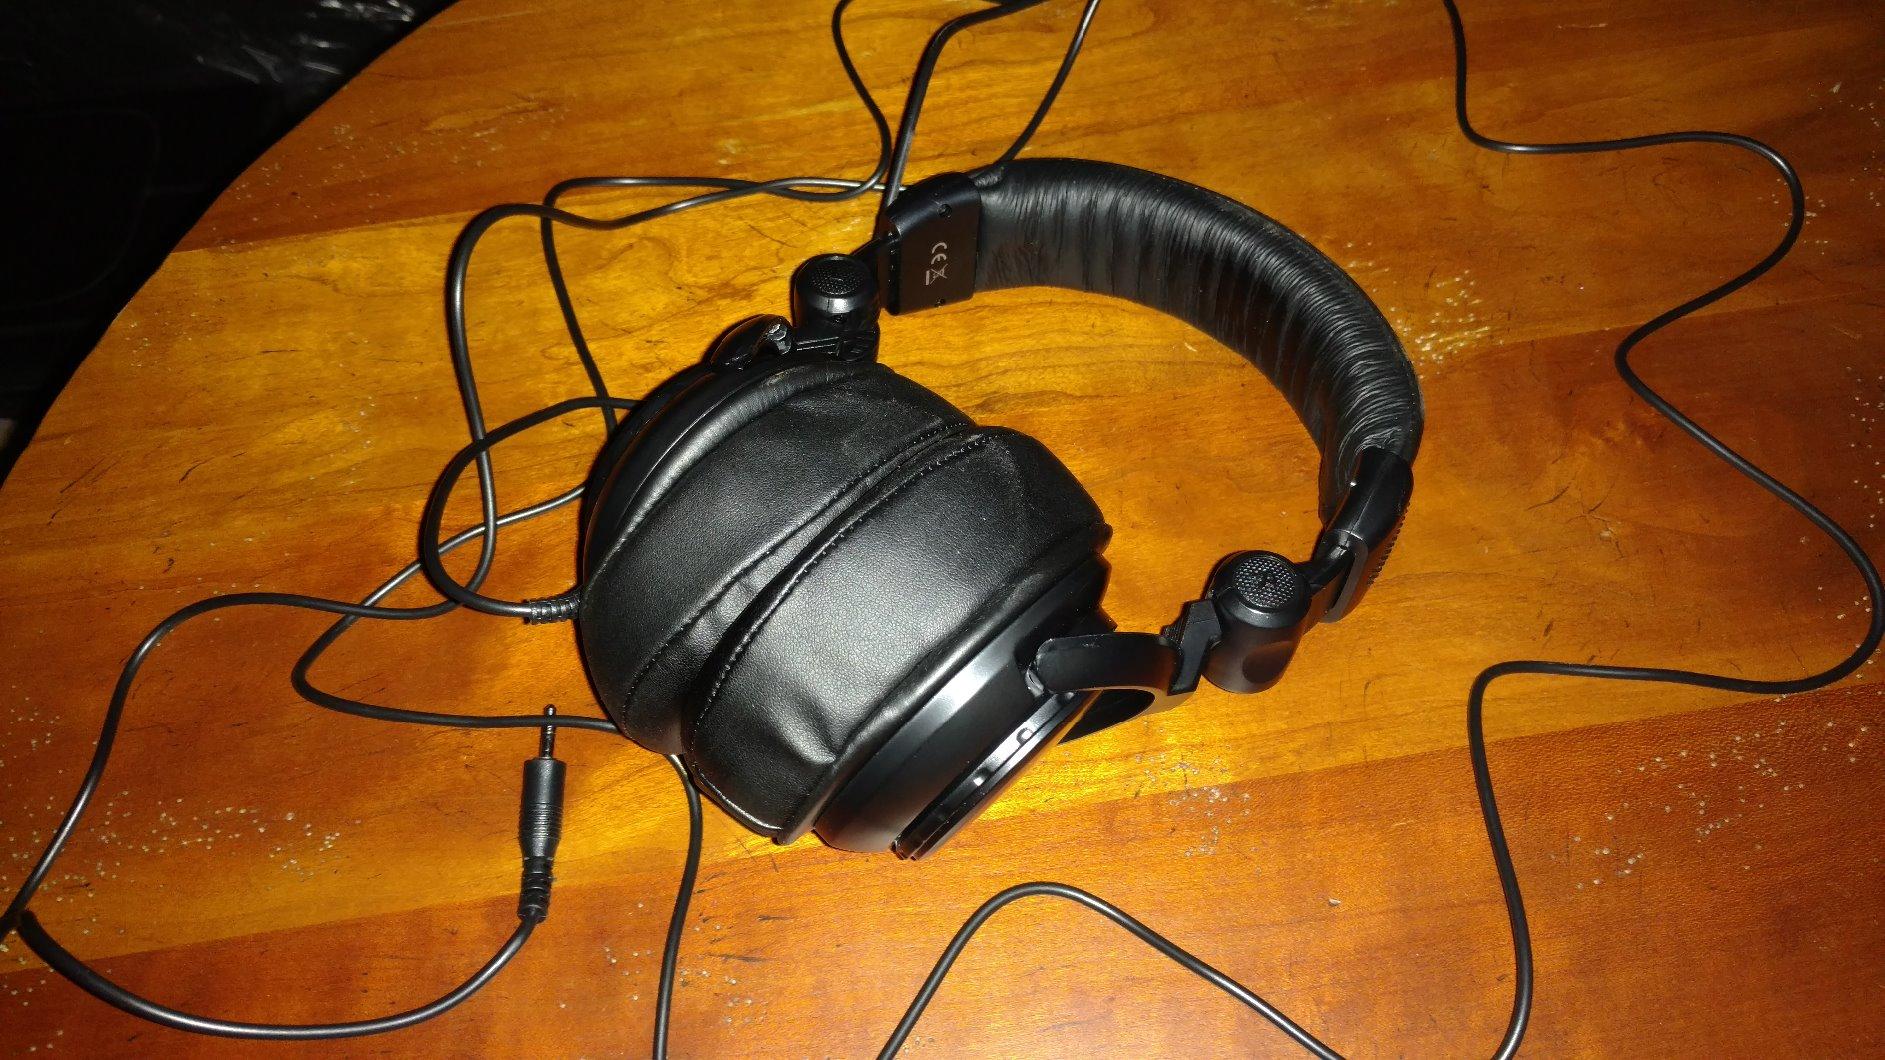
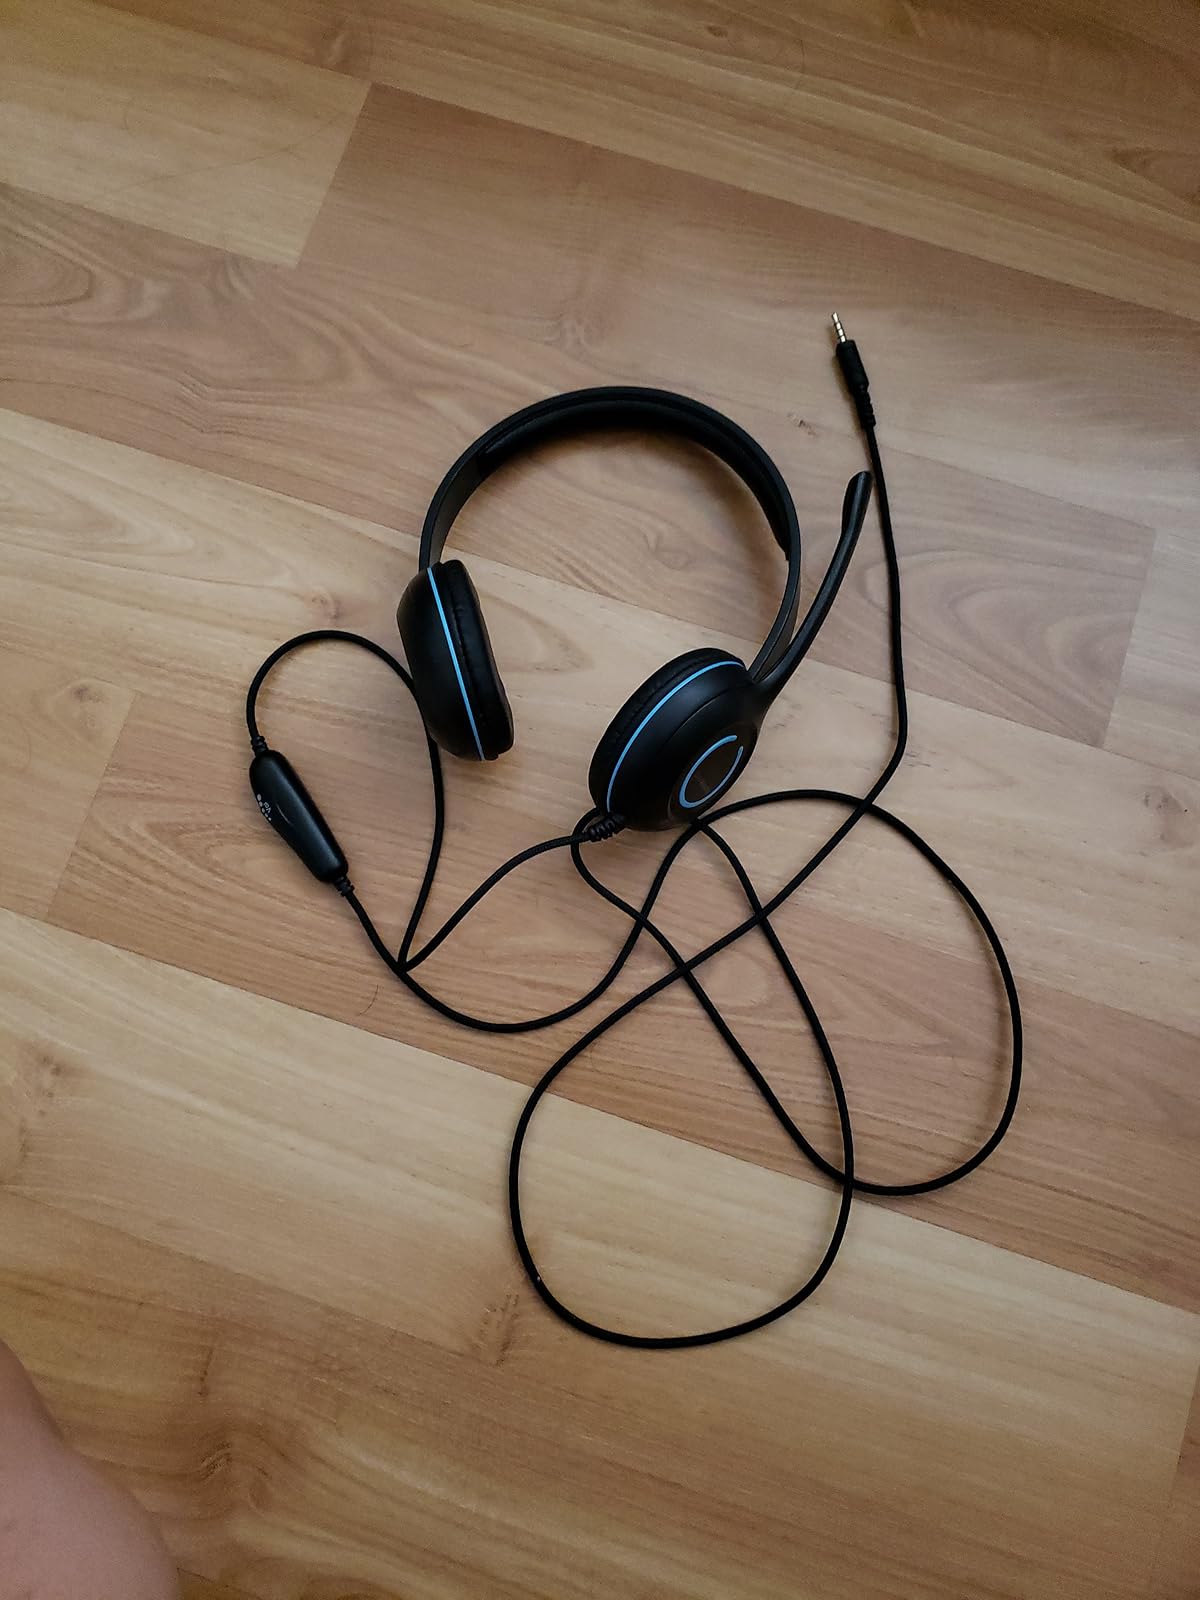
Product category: headphones
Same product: no